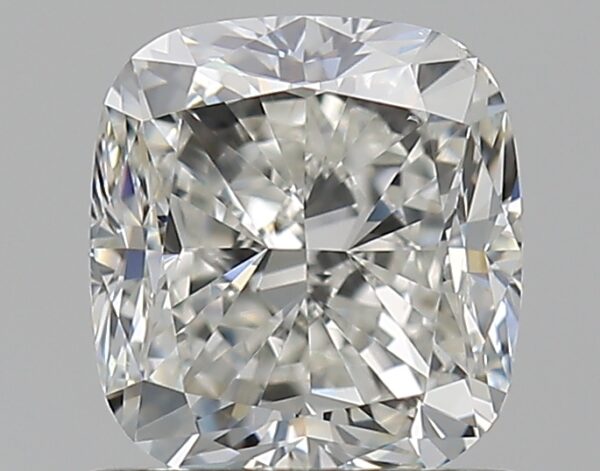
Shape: cushion
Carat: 1
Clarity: VS2
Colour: H
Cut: GD
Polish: EX
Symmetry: GD
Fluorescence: N
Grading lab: GIA
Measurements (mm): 5.69 x 5.29 x 3.88